Mølen

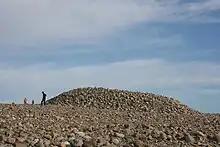
A cairn at Mølen, with a human for scale.

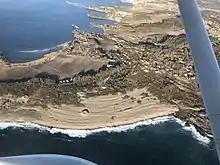
Mølen as seen from the air with the cairns visible

Mølen is a coastal geopark in the Brunlanes area of Larvik Municipality in Vestfold county, Norway. The park is Norway's largest beach made up of rolling stones. It is a part of Vestfoldraet, the terrain left behind after the end of the most recent ice age around 10,000 years ago. Mølen is one of Larvik's most popular tourist attractions. It is home to over a hundred types of rock, including Norway's national stone, "Larvikite", which is named from the area.